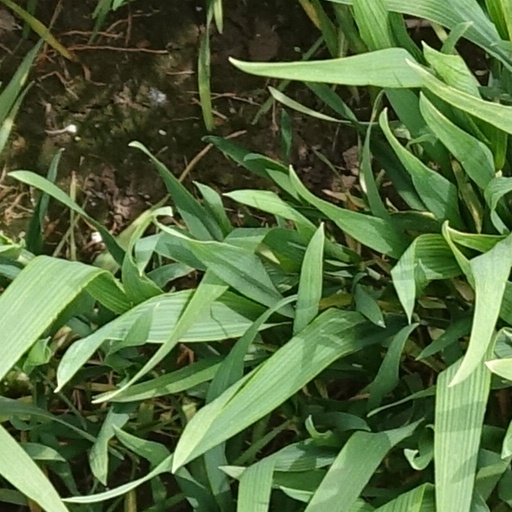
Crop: wheat